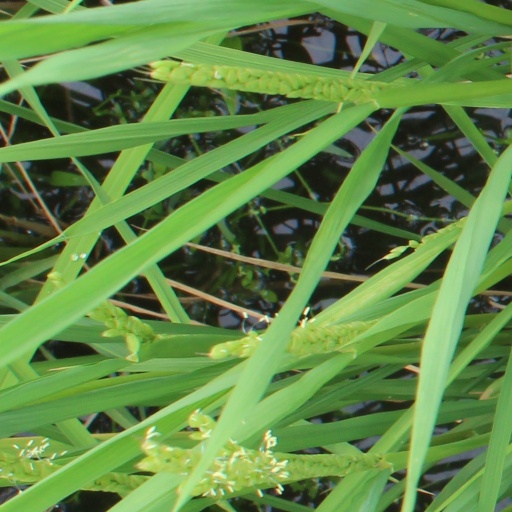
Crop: rice